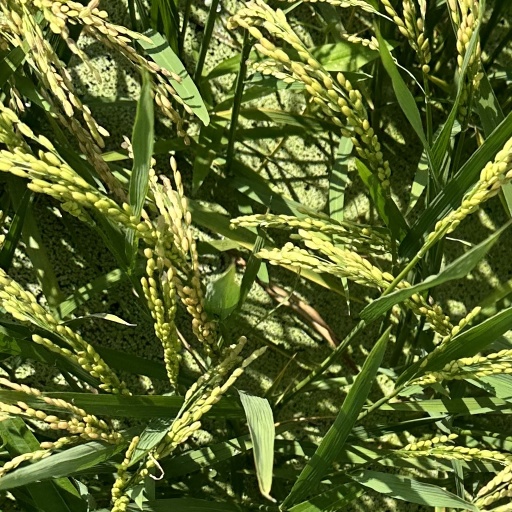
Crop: rice